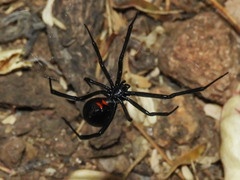
Species: Lactrodectus_hesperus